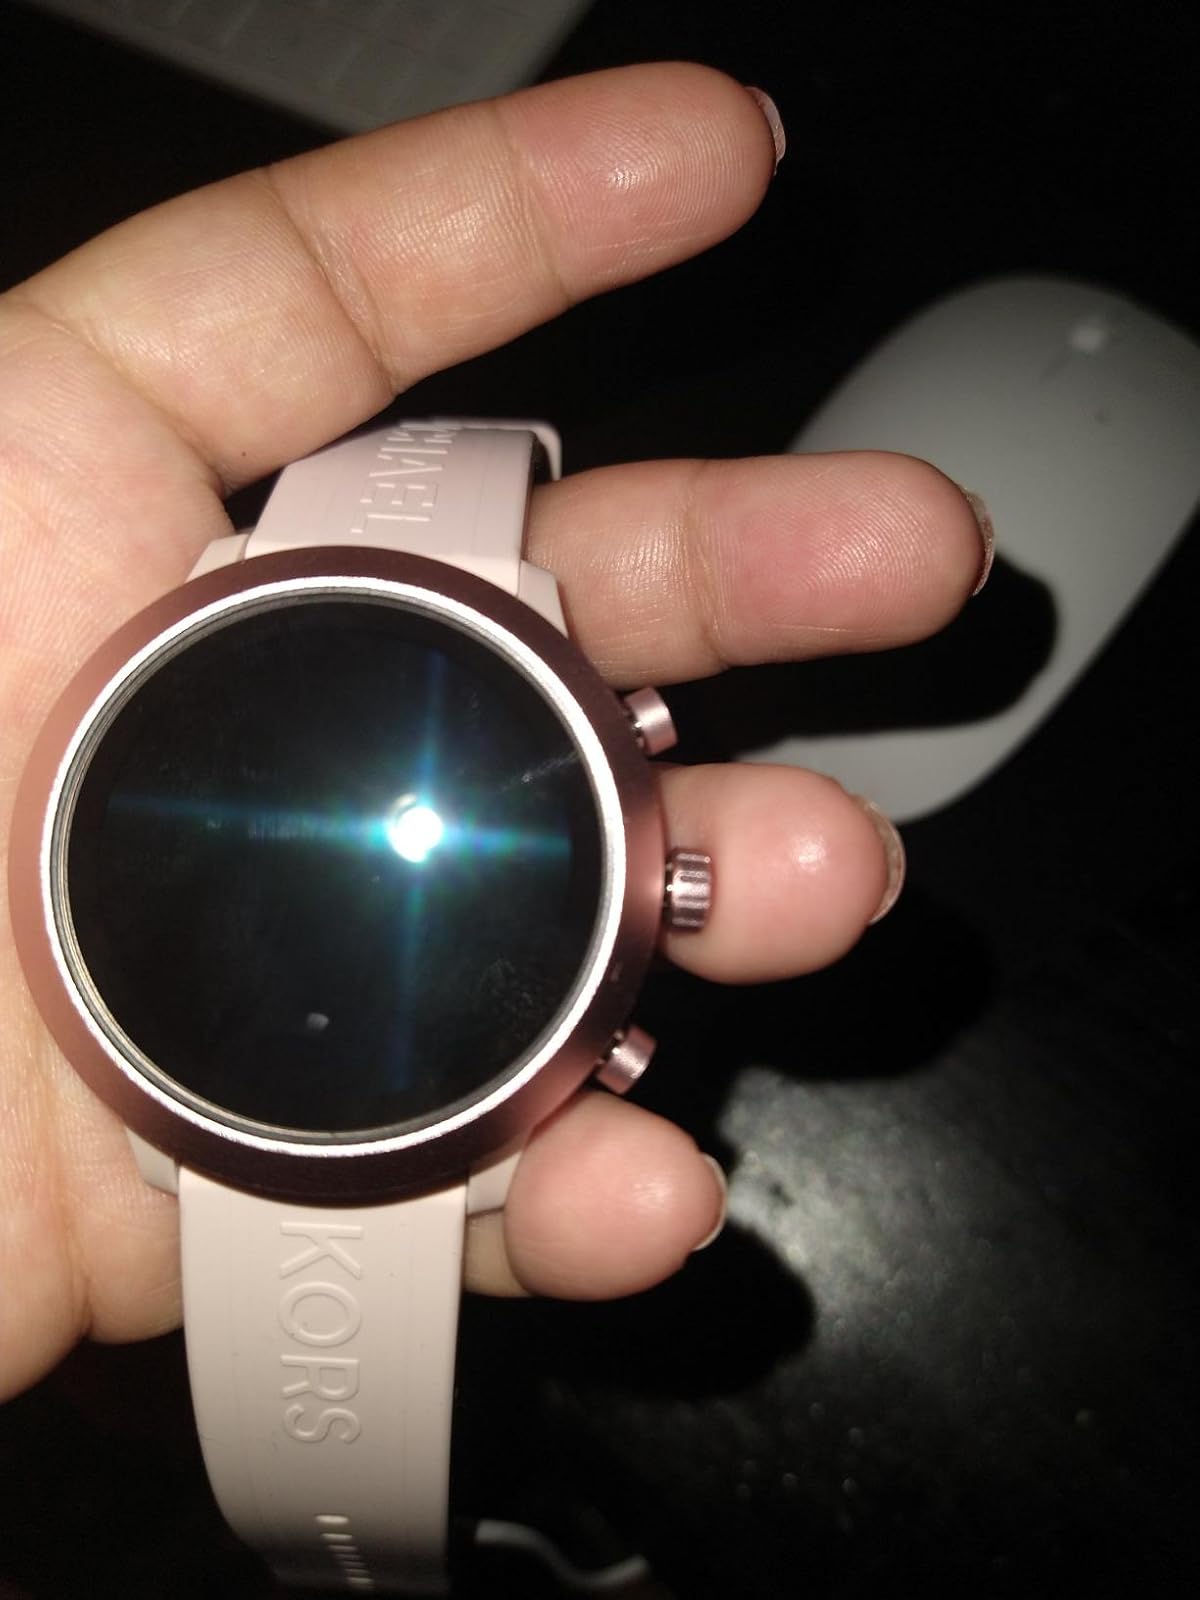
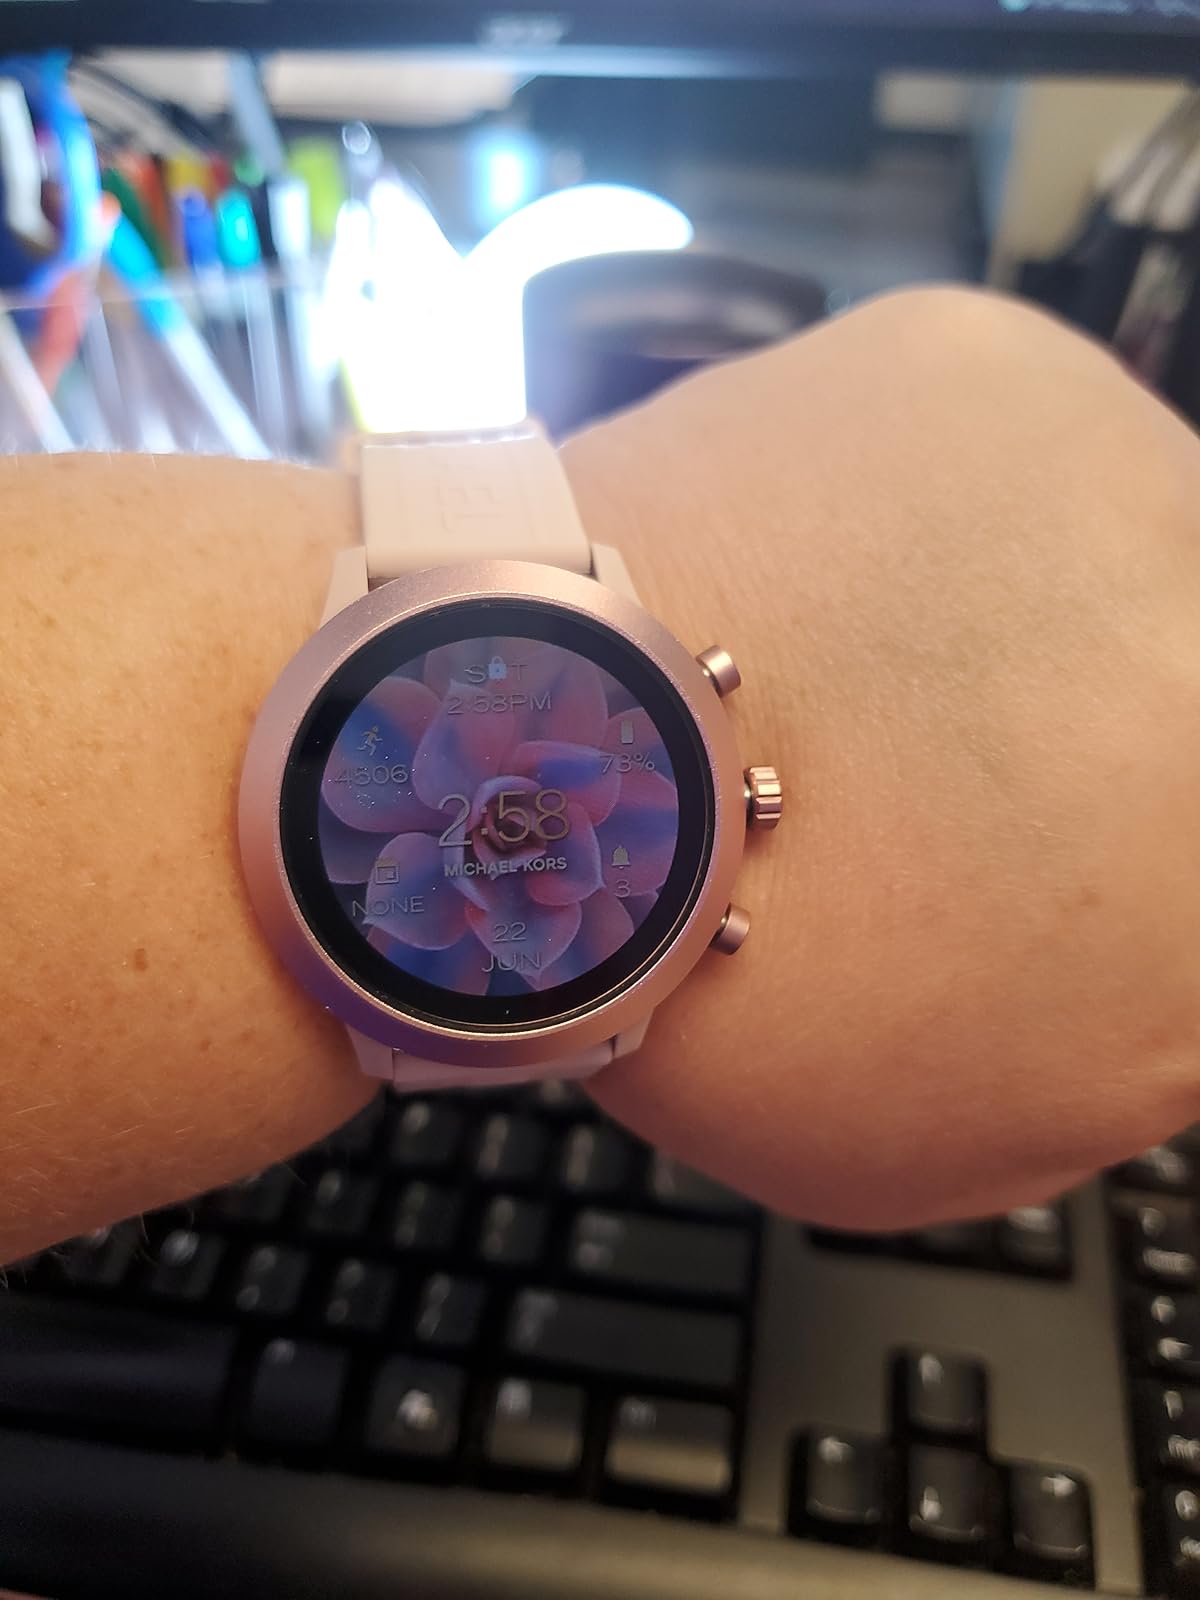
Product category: smartwatch
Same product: yes